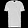
Label: T - shirt / top